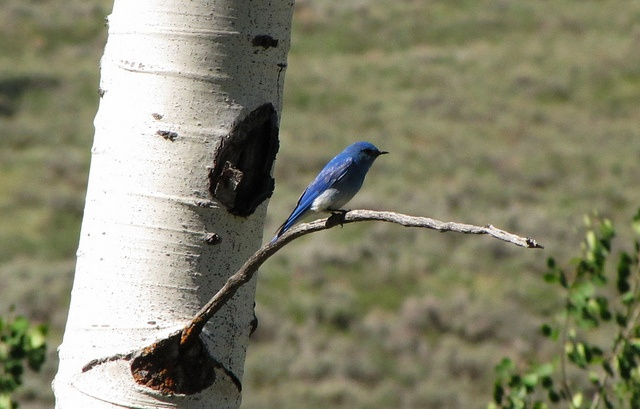
A blue bird perched on top of a tree branch.
The blue bird is standing on a thin tree branch.
a little blue bird sitting on a tree branch
A blue bird is perched on a small branch of a tree.
A small bird sits on a narrow limb of a white tree.